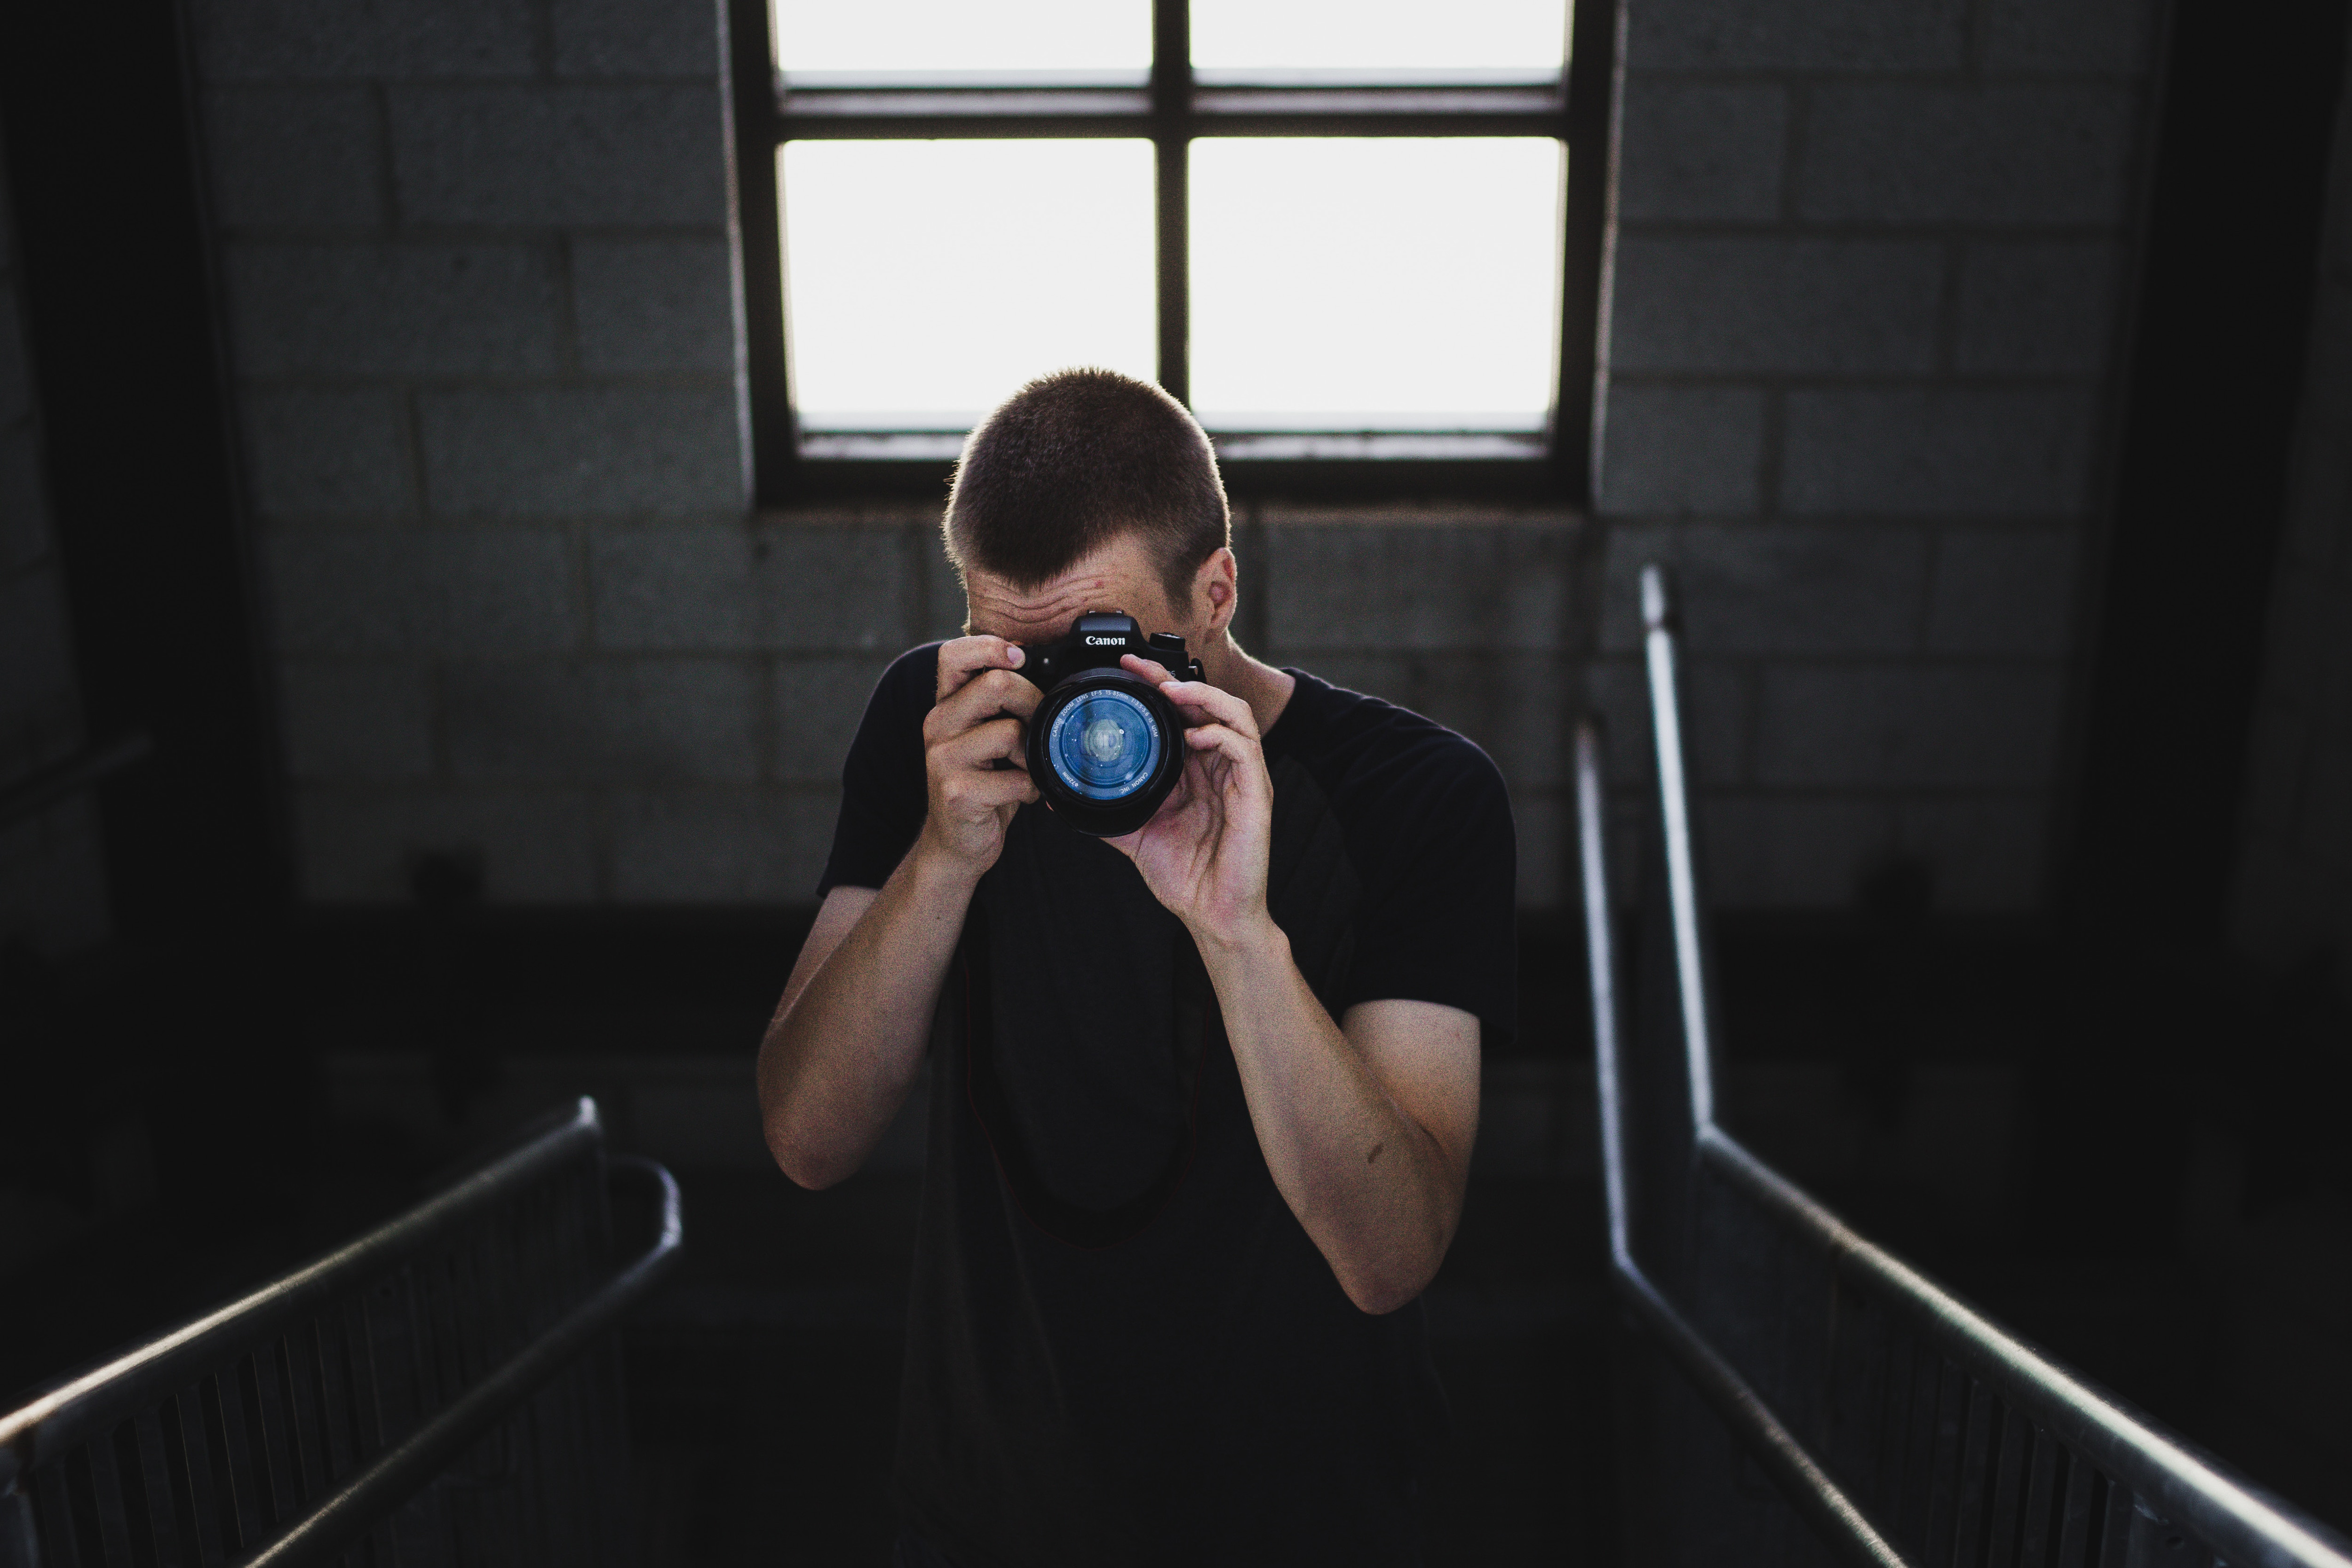
photography, room, technology, muscle, performance, recreation, microphone, child, flash photography